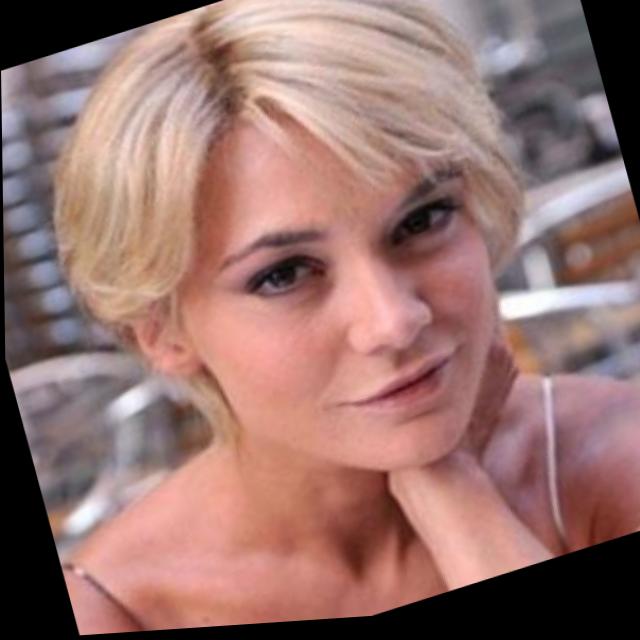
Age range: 21-44